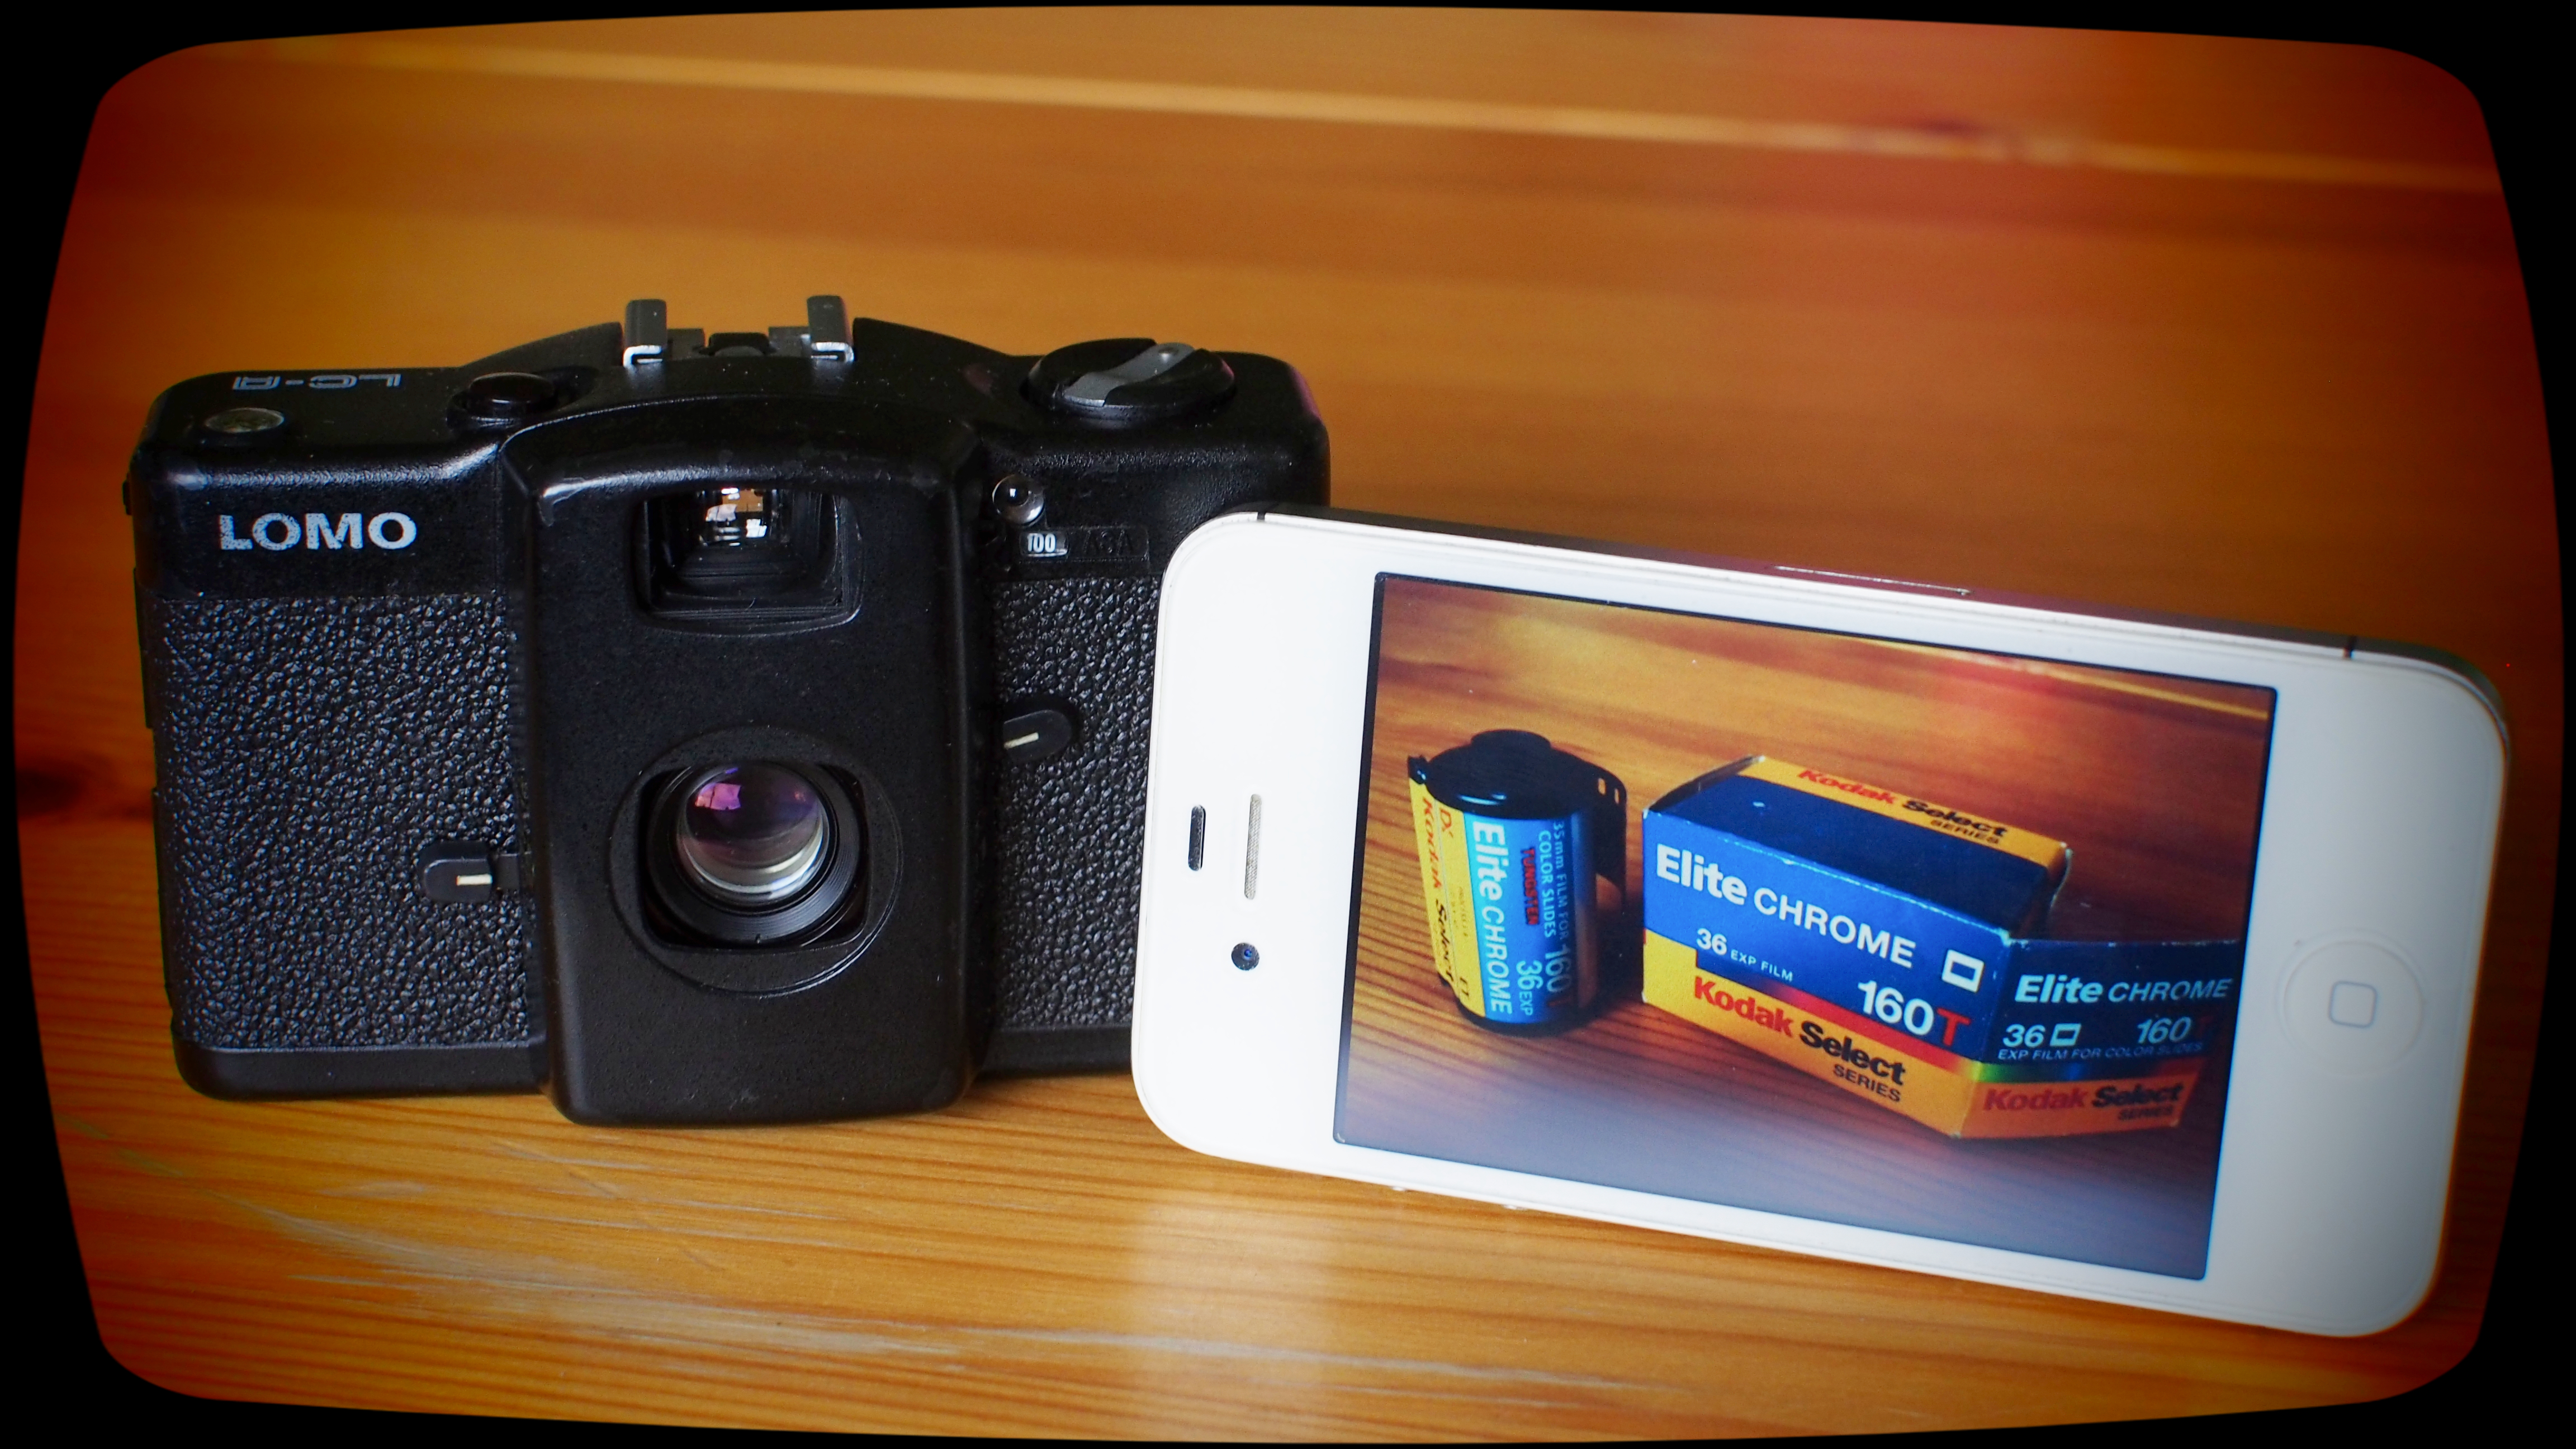
iphone, camera, digital camera, olympus, kodak, compact, lomography, lomo, multimedia, lca, lomolca, olympuspenepl5, fotor, elitechrome, single lens reflex camera, cameras optics